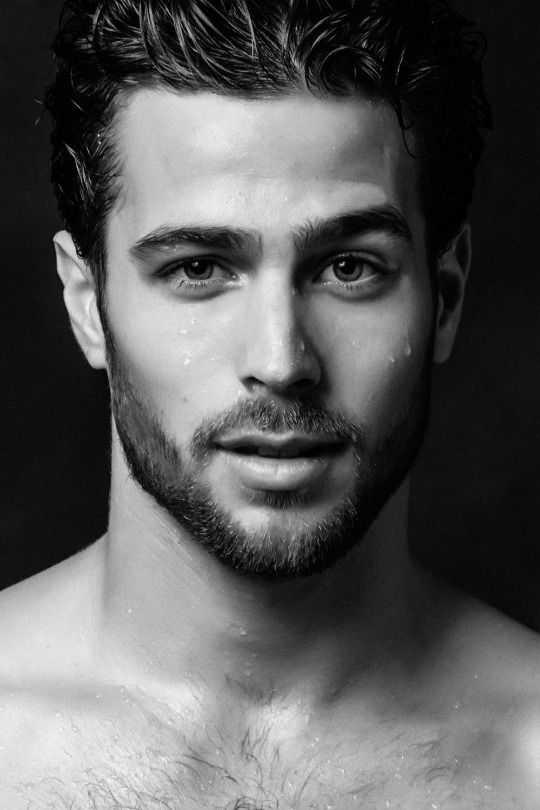
Gender: men